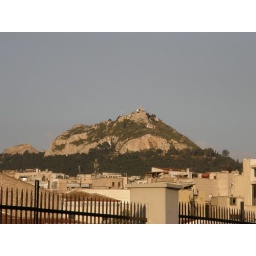
View of the Lycabettus hill, as we're walking the Ermou street promenade near Keramikos, Athens.